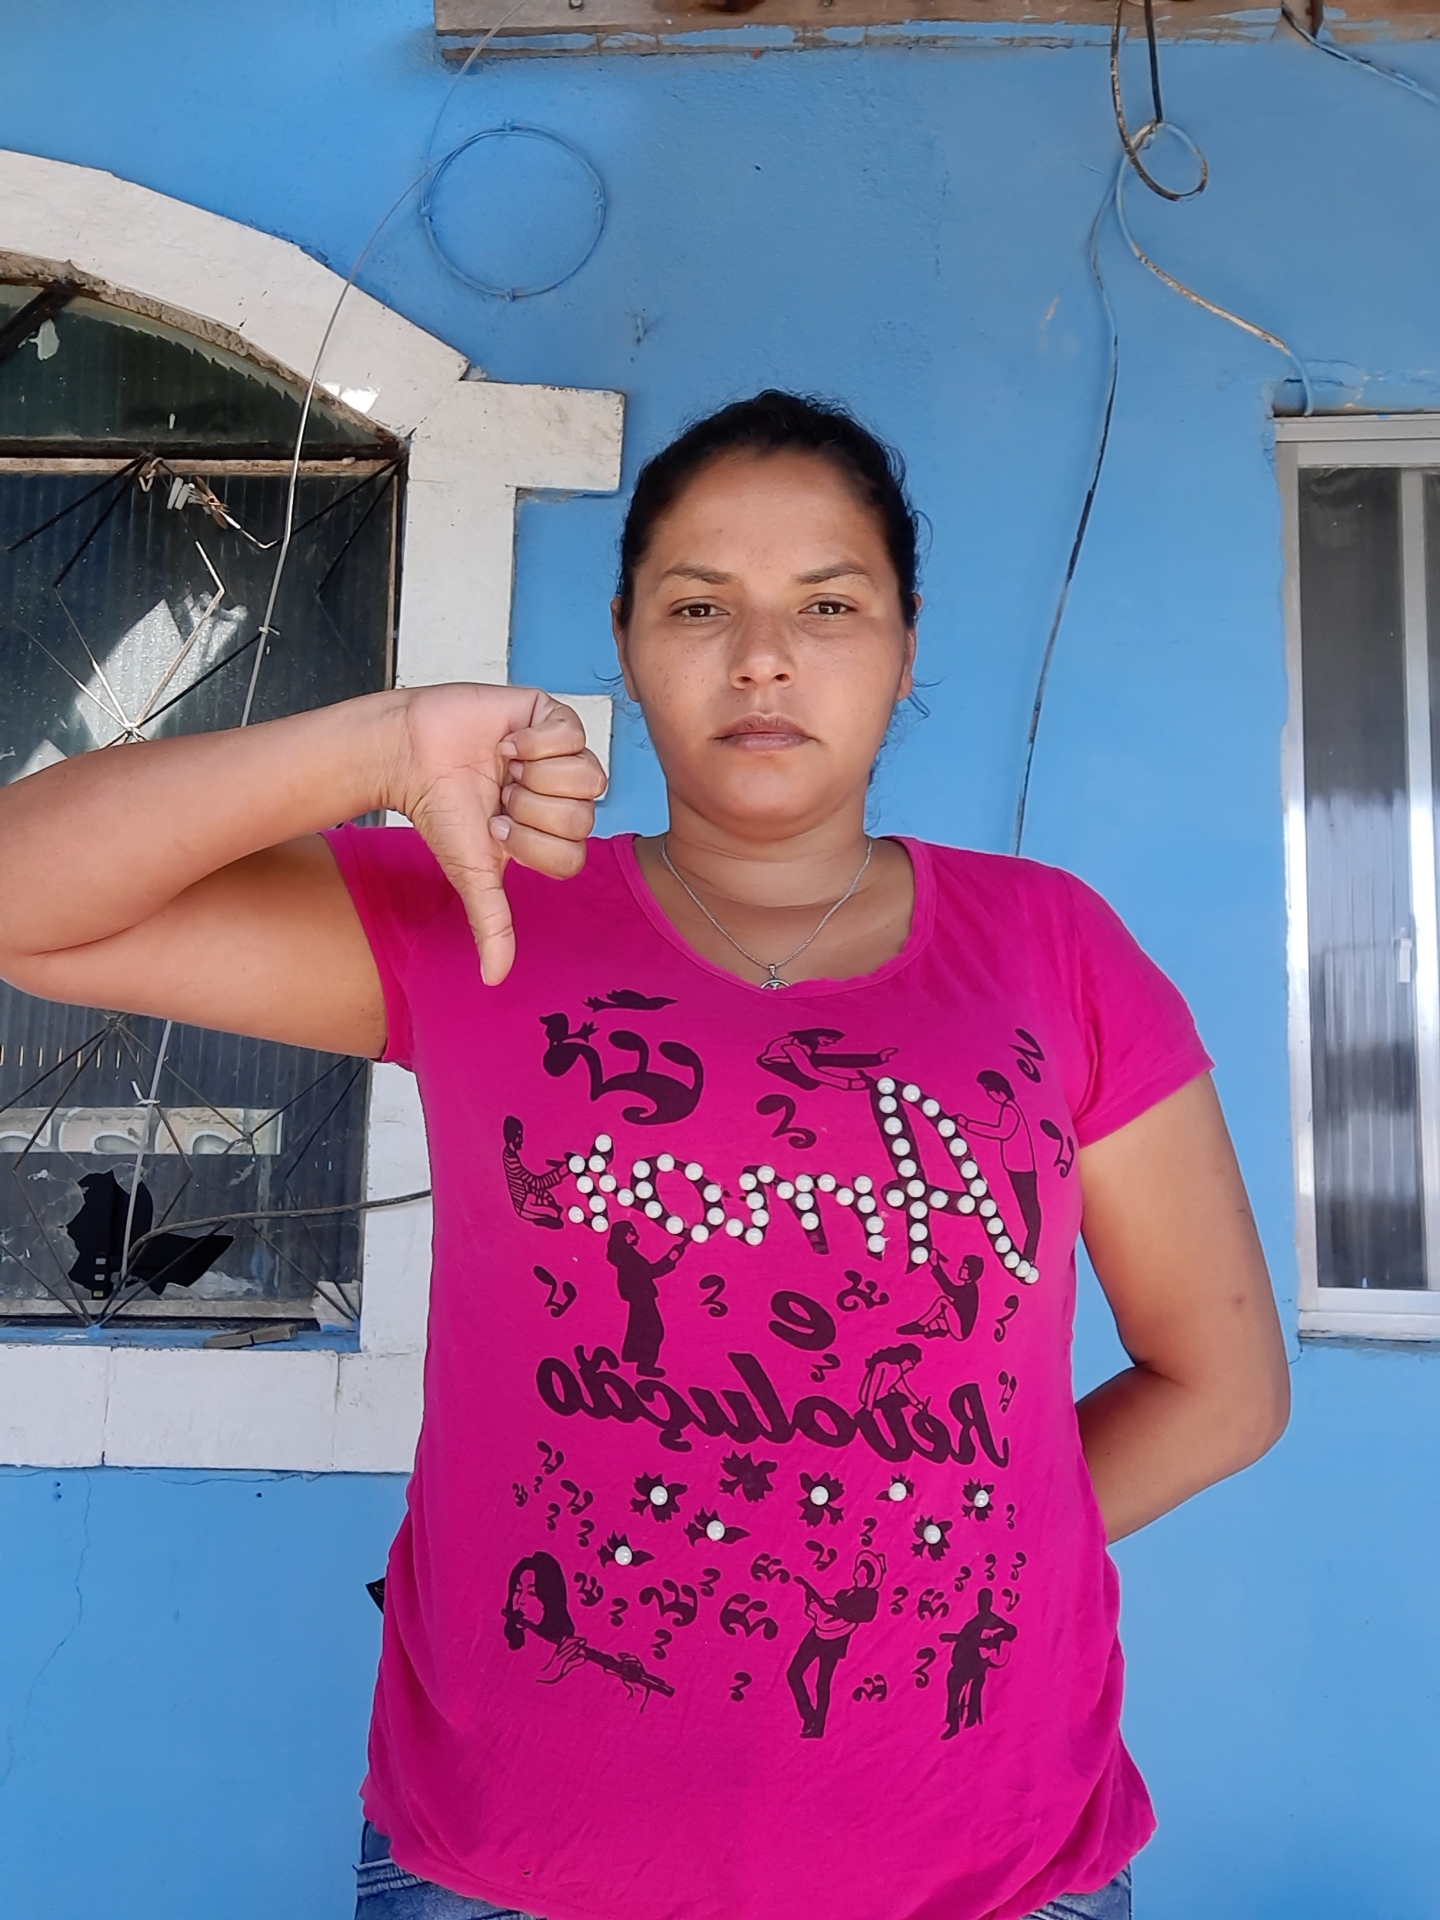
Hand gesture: dislike